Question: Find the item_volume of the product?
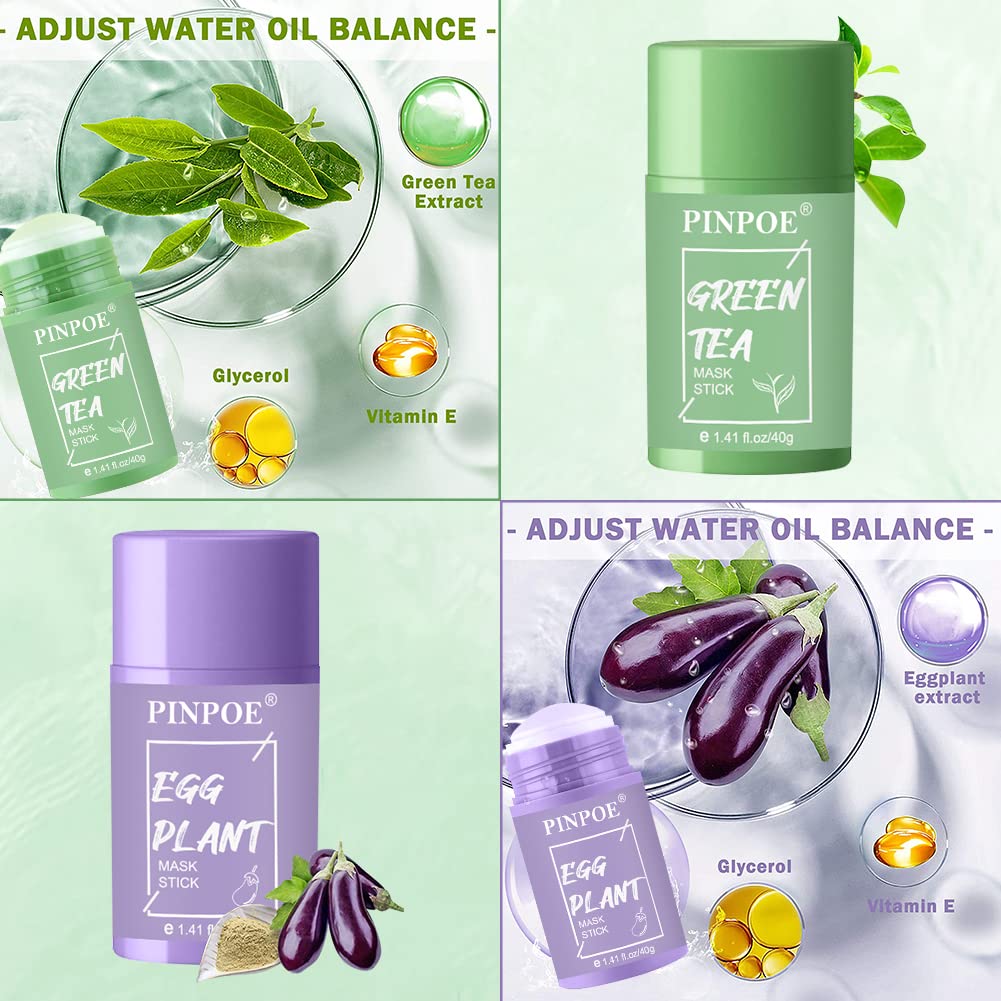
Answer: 1.41 fluid ounce